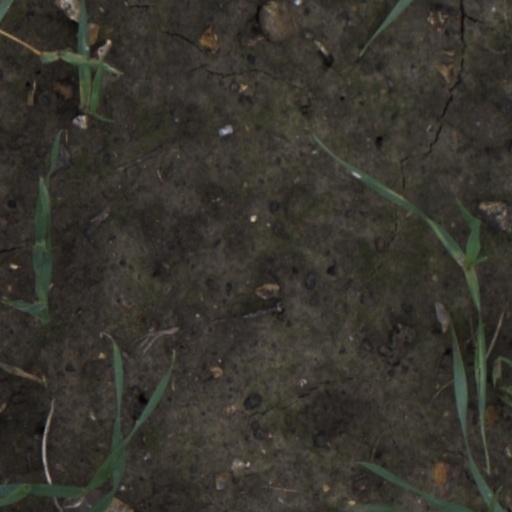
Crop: wheat